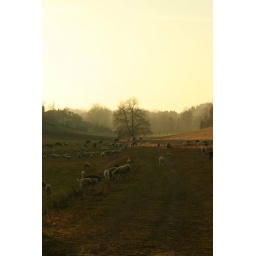
A field in front of my house